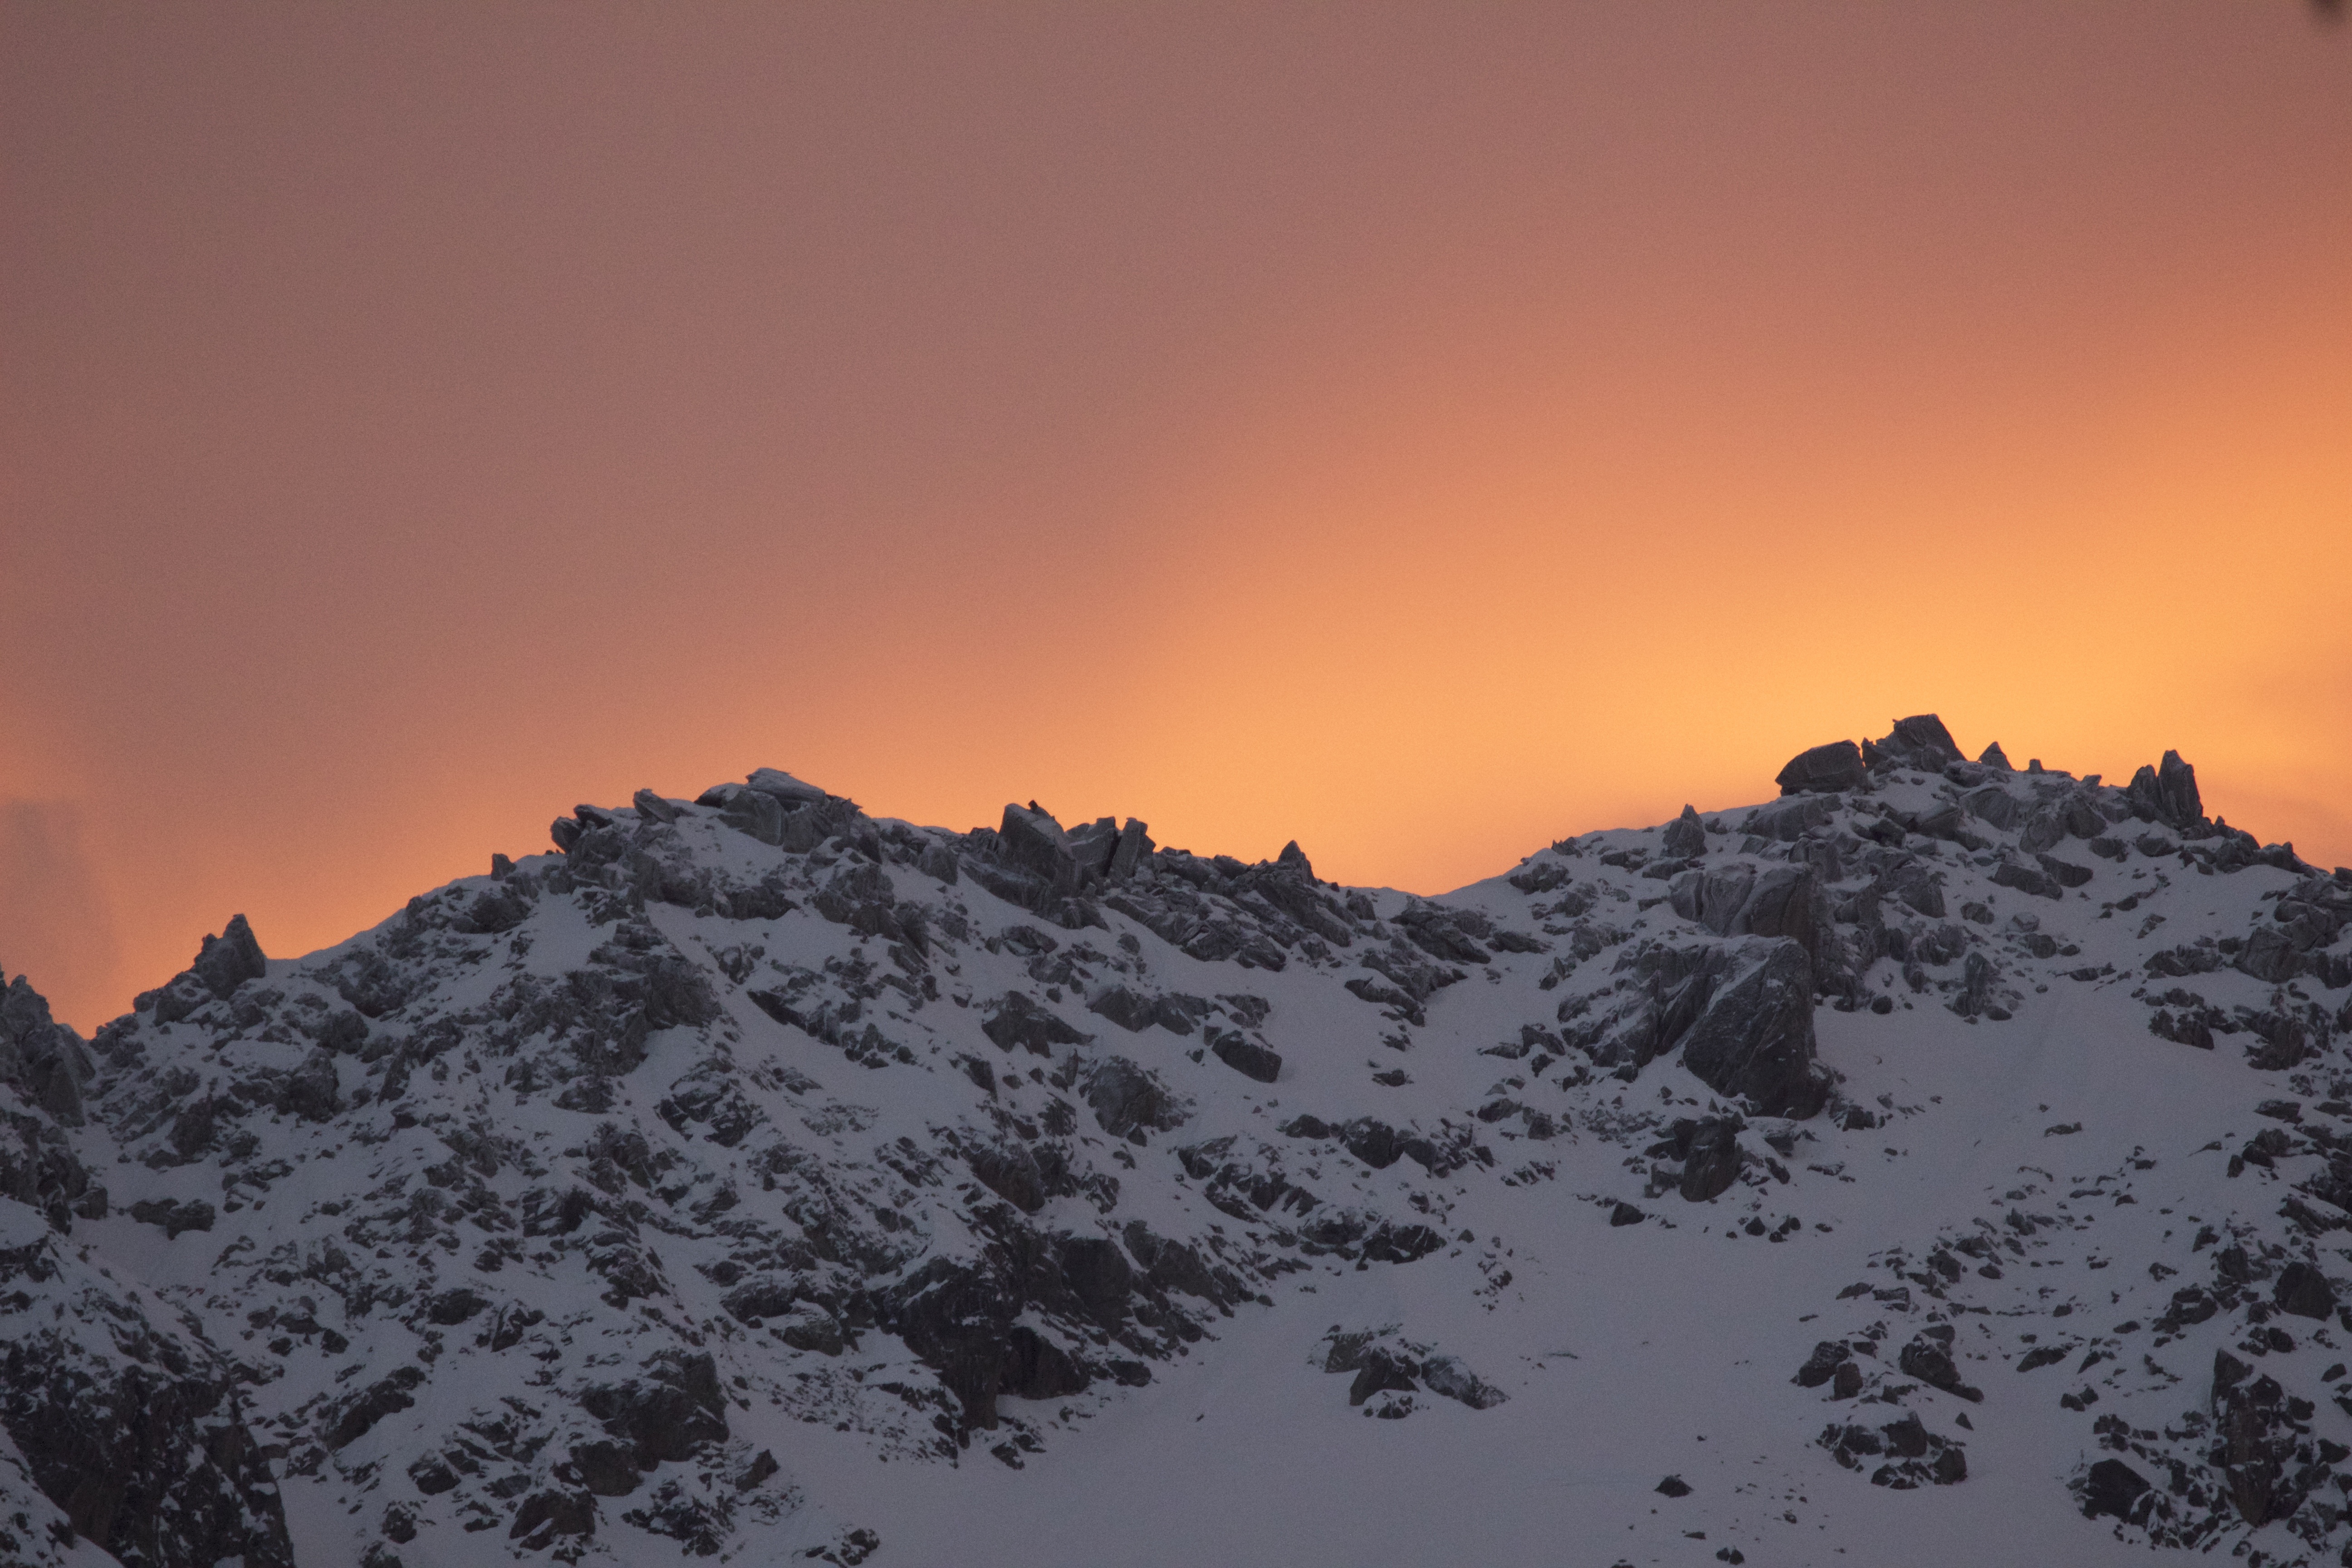
landscape, nature, rock, mountain, snow, winter, light, cloud, sky, sunrise, sunset, morning, dawn, mountain range, dusk, weather, ridge, summit, mountains, plateau, landform, mountainous landforms, geological phenomenon